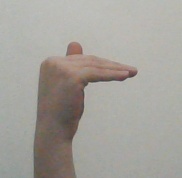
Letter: khaa